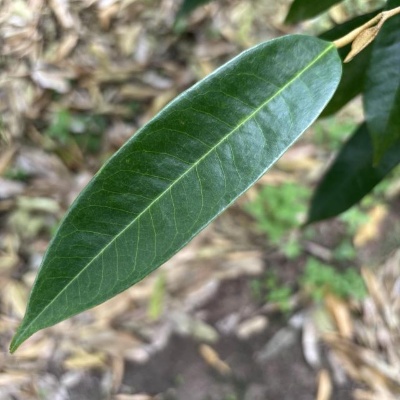
Label: Leaf_Healthy